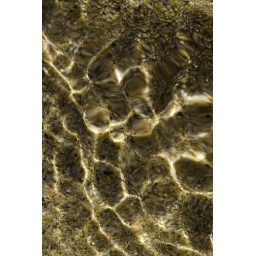
Sunlight plays through rippling water running over sand.